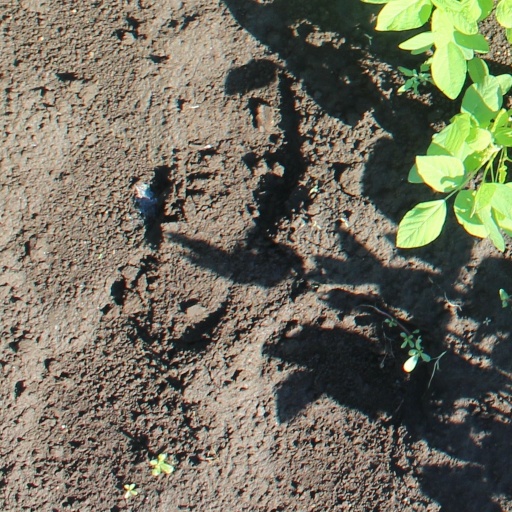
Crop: soybean